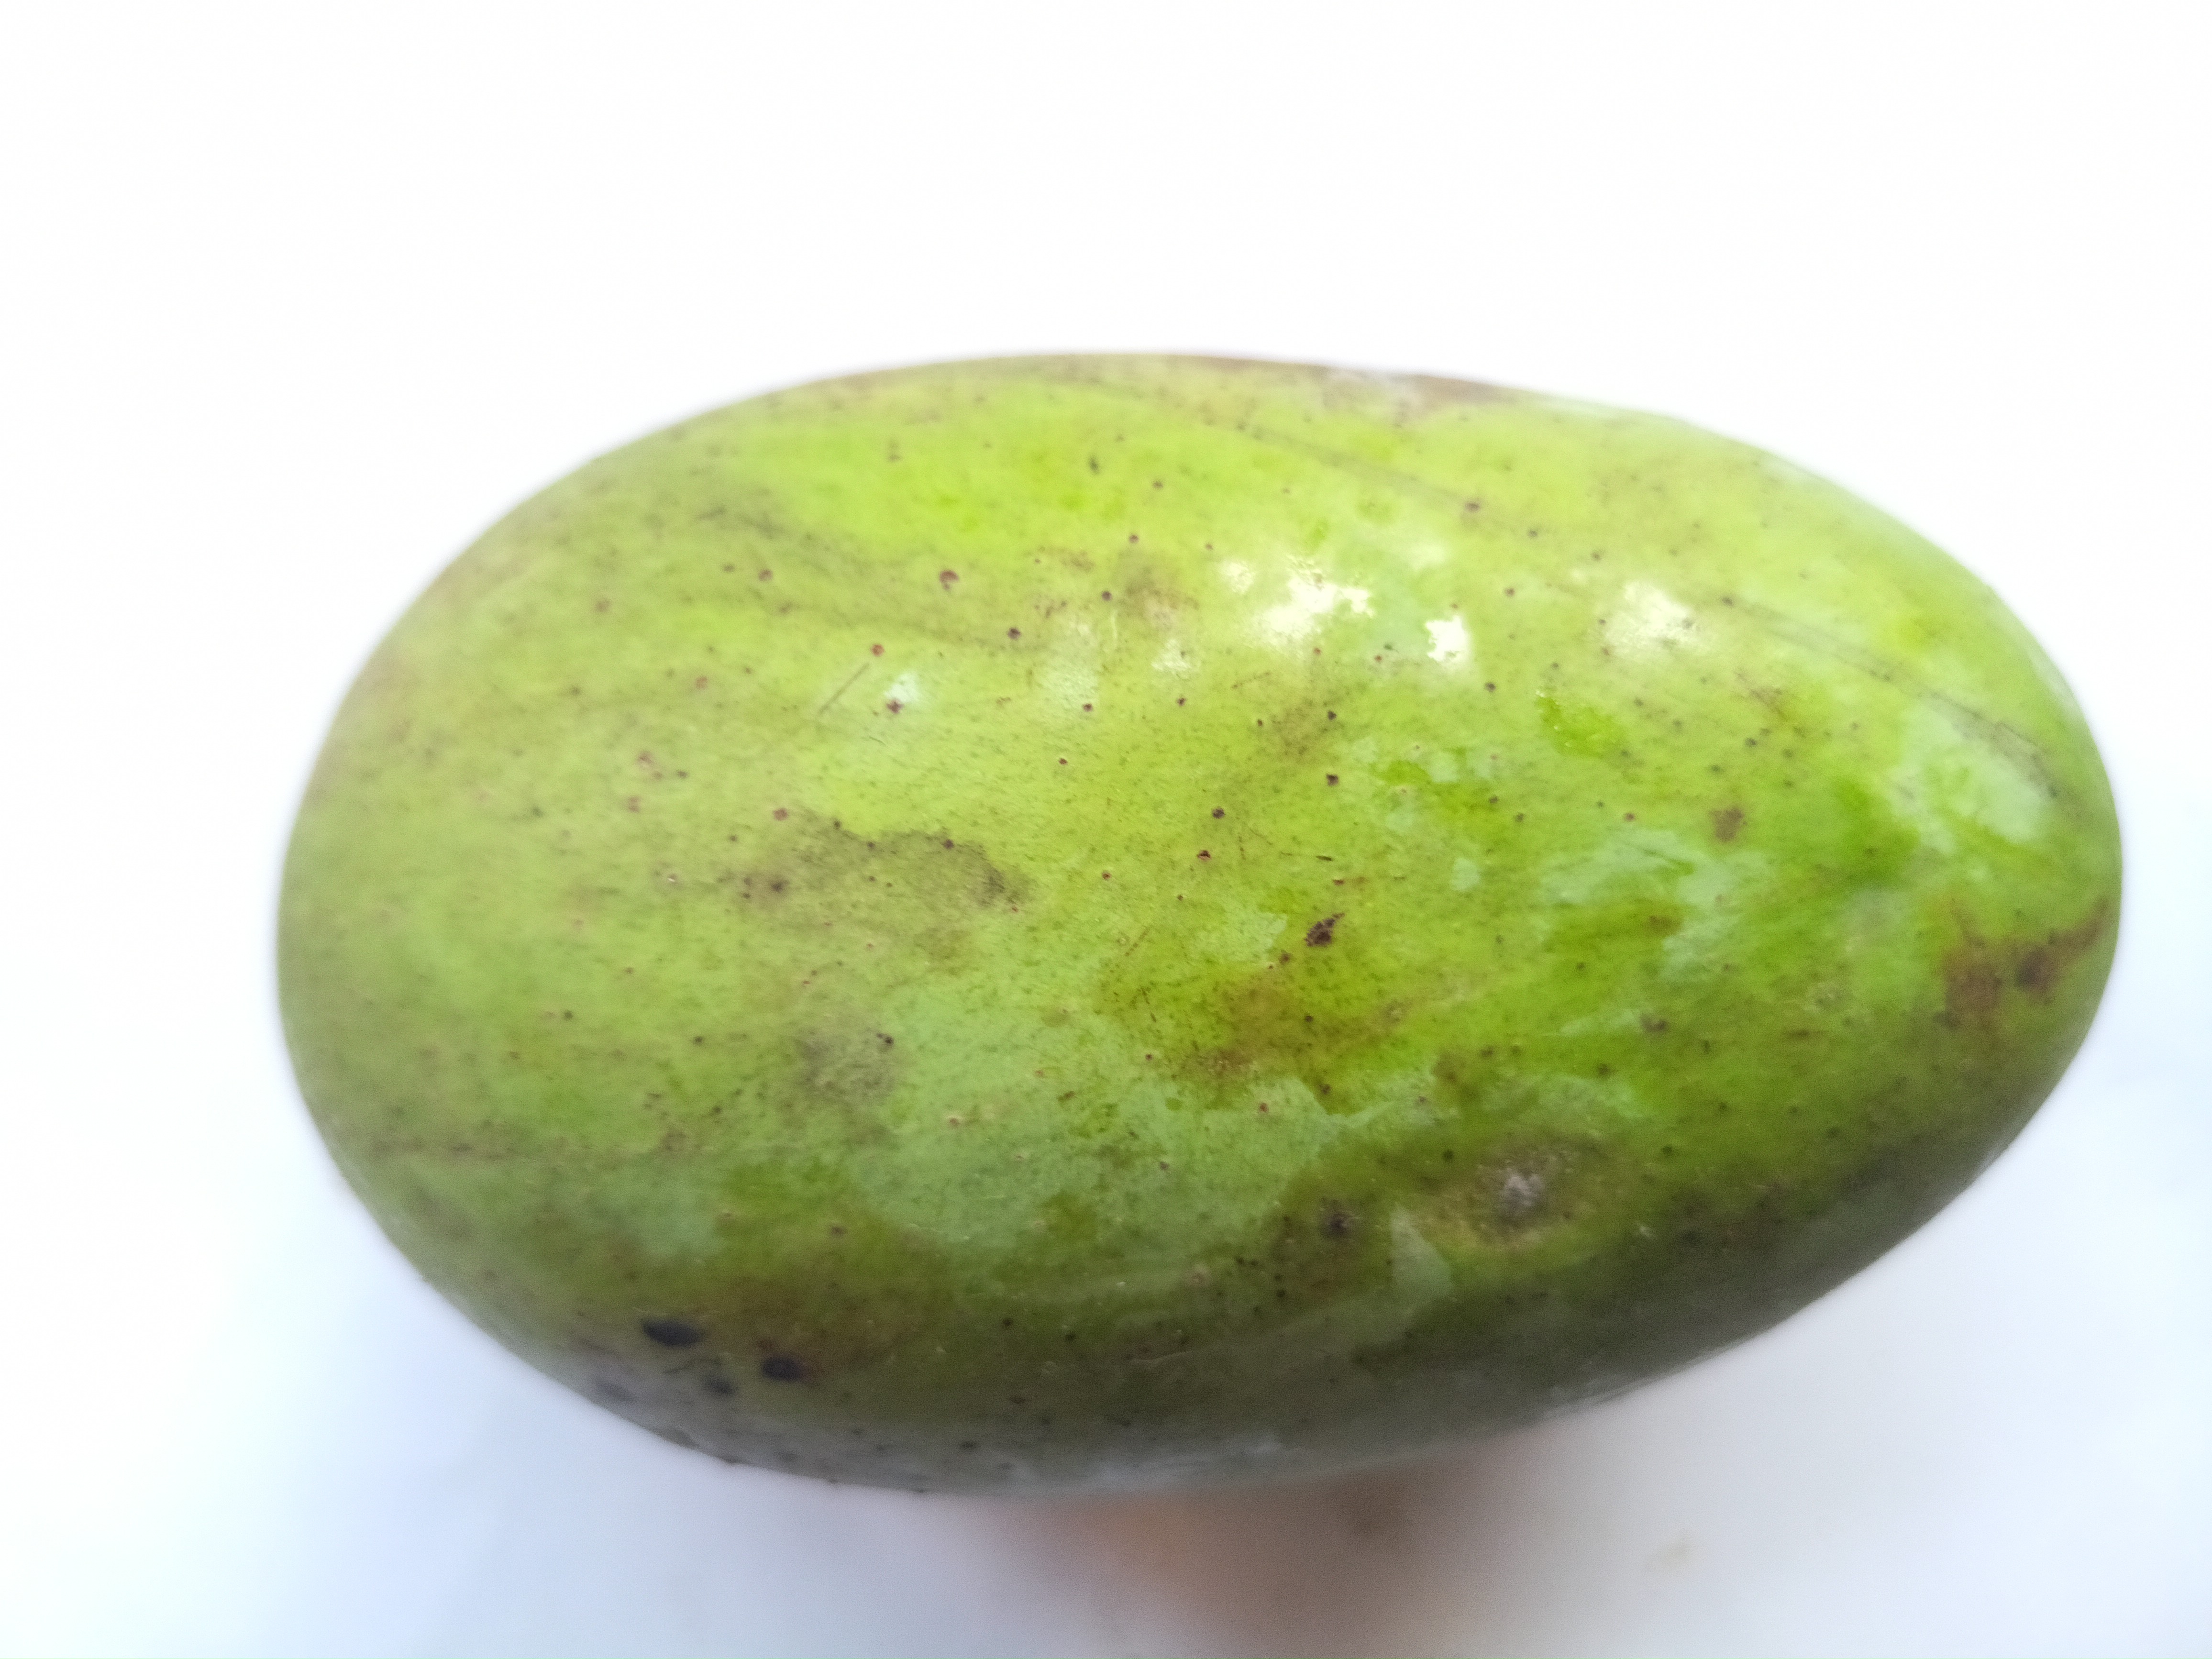
Mango variety: Langra